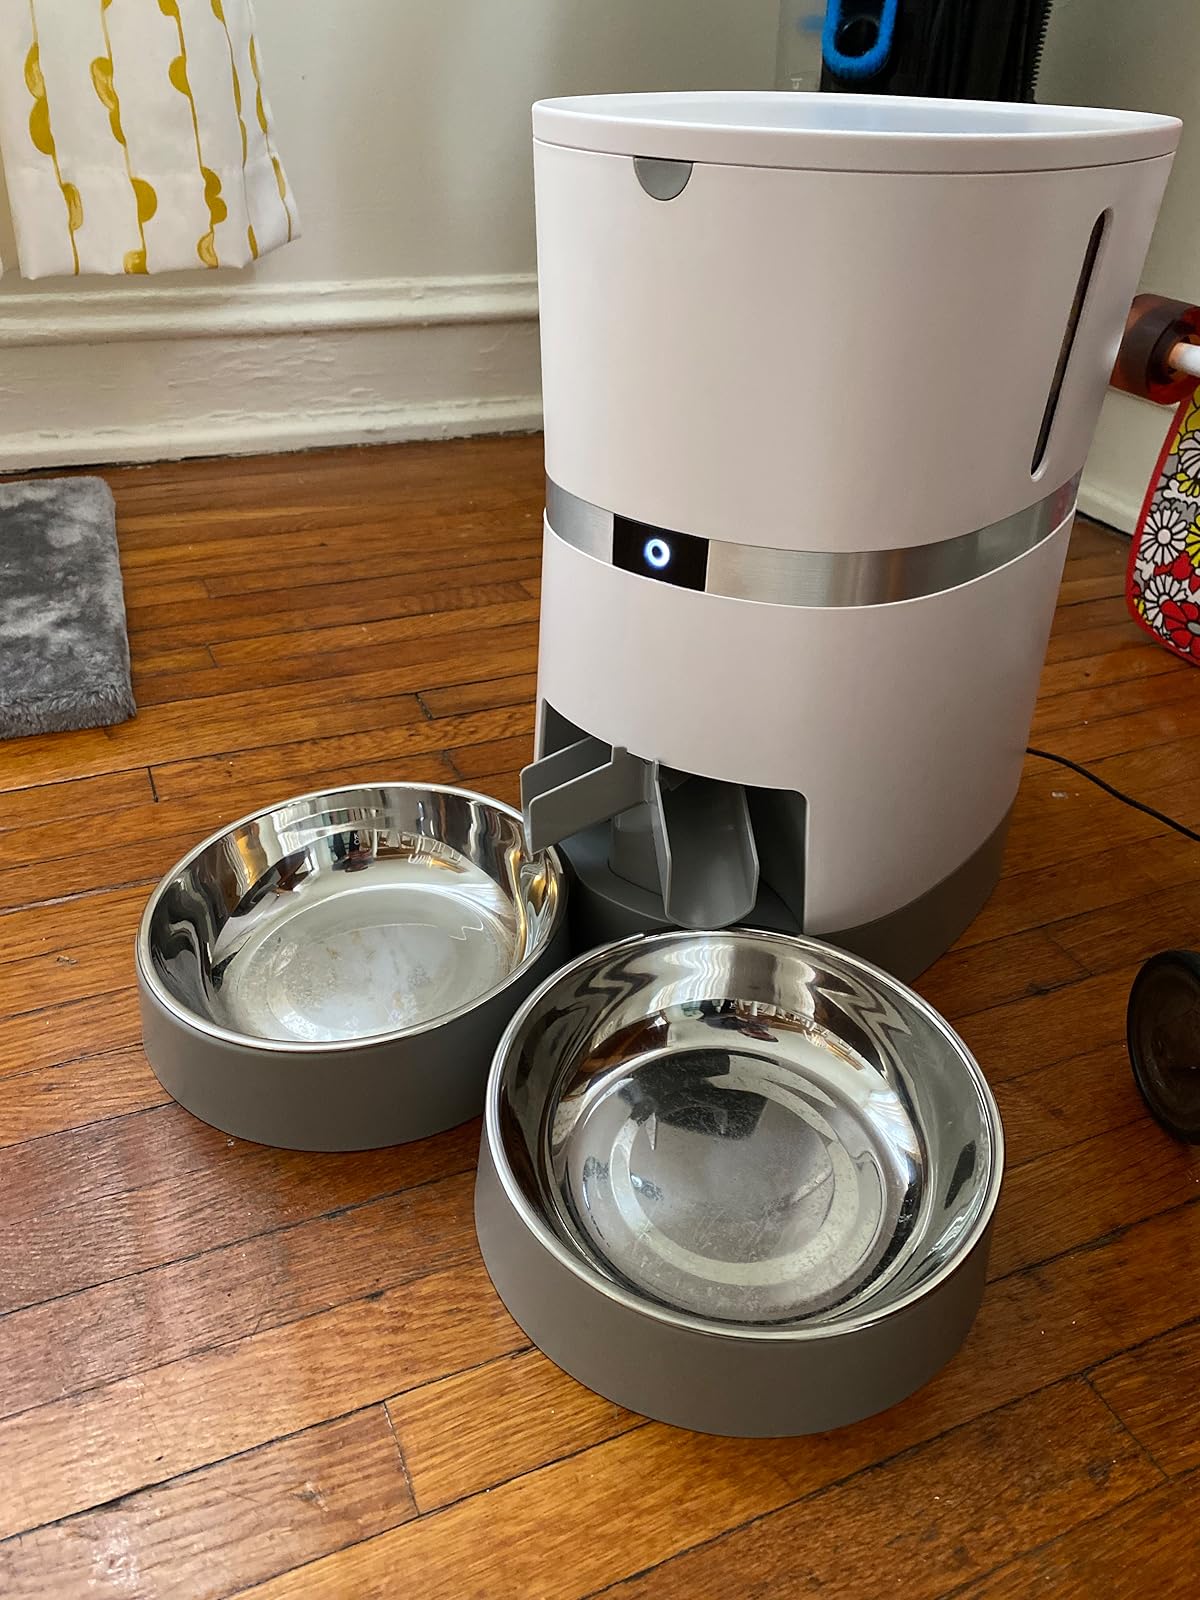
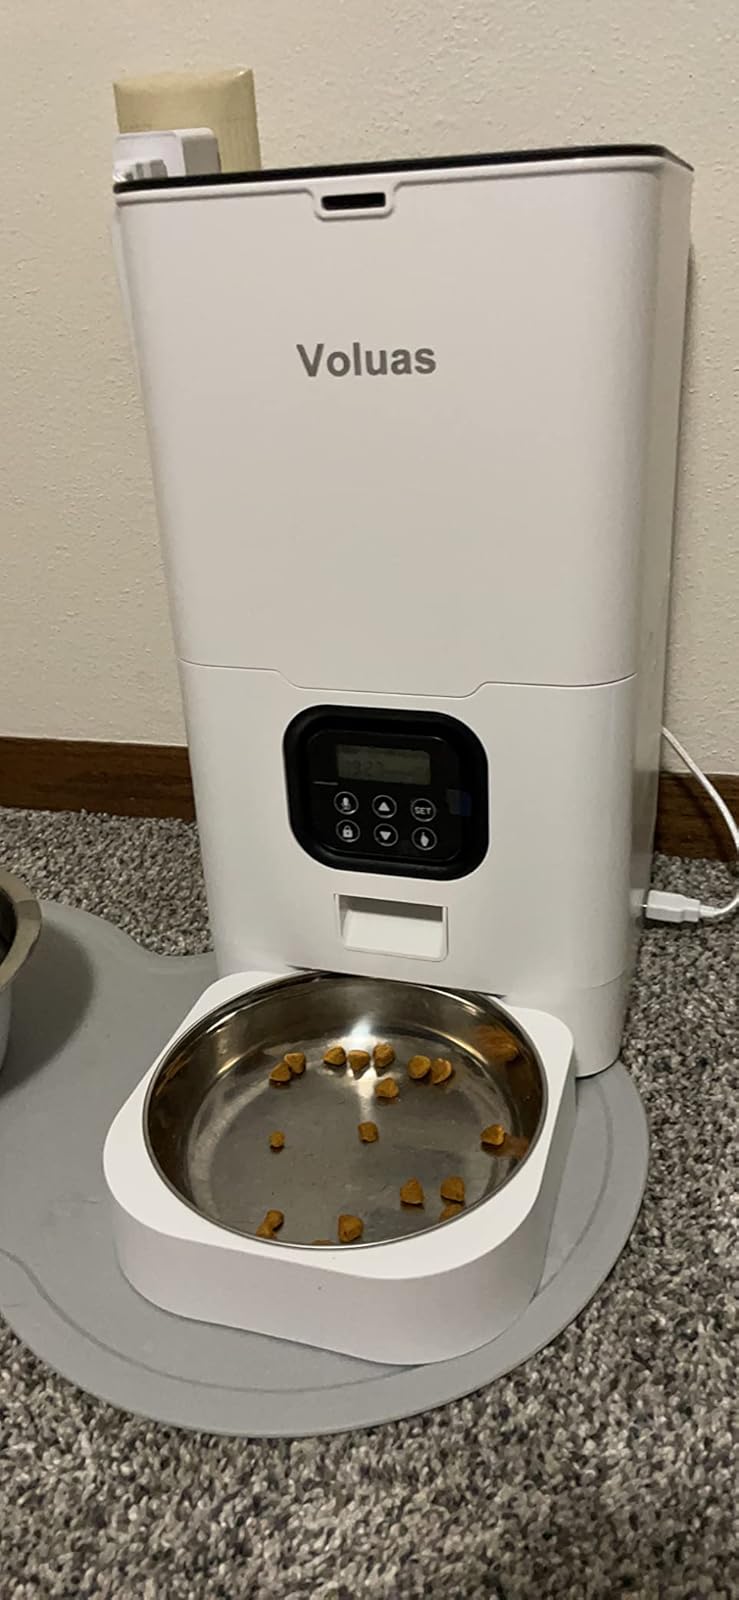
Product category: items_feeder
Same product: no